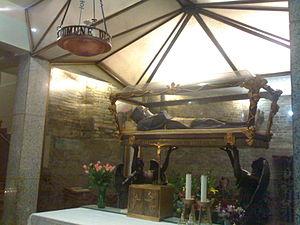
L'expression odeur de sainteté, attestée après 1650, désigne à son origine l'odeur agréable que certains saints ou bienheureux, appelés myroblytes, sont présumés générer miraculeusement après leur mort depuis leur cadavre ou relique. Cette exhalaison peut parfois se produire de leur vivant.
Saint Joseph de Cupertino, ou Joseph de Cupertin, né Giuseppe Maria Desa, est un moine franciscain italien célèbre pour les récits de ses lévitations et ses miracles. Selon le père Herbert Thurston « il serait impossible de faire le récit détaillé de tous ses vols, s'élevant dans les airs : les témoignages des contemporains rapportent une centaine de fois ce phénomène ». Il a été canonisé en 1767 par le pape Clément XIII.